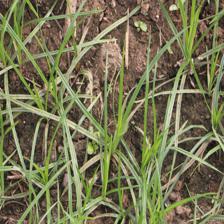
Label: Grass